Peter Gabriel (1978 album)

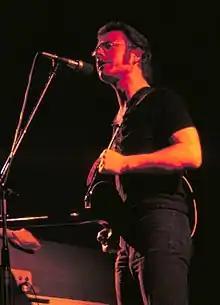
Robert Fripp produced the album

Gabriel briefly considered working again with the producer of his first album, Bob Ezrin, but ultimately decided against it. Gabriel instead selected Robert Fripp. Compared to Ezrin, who was more insistent on dictating the arrangements, Fripp favoured a more spontaneous work process that allowed Gabriel to contribute his own musical ideas. Gabriel credited Fripp with creating a studio environment that was conducive to creativity.